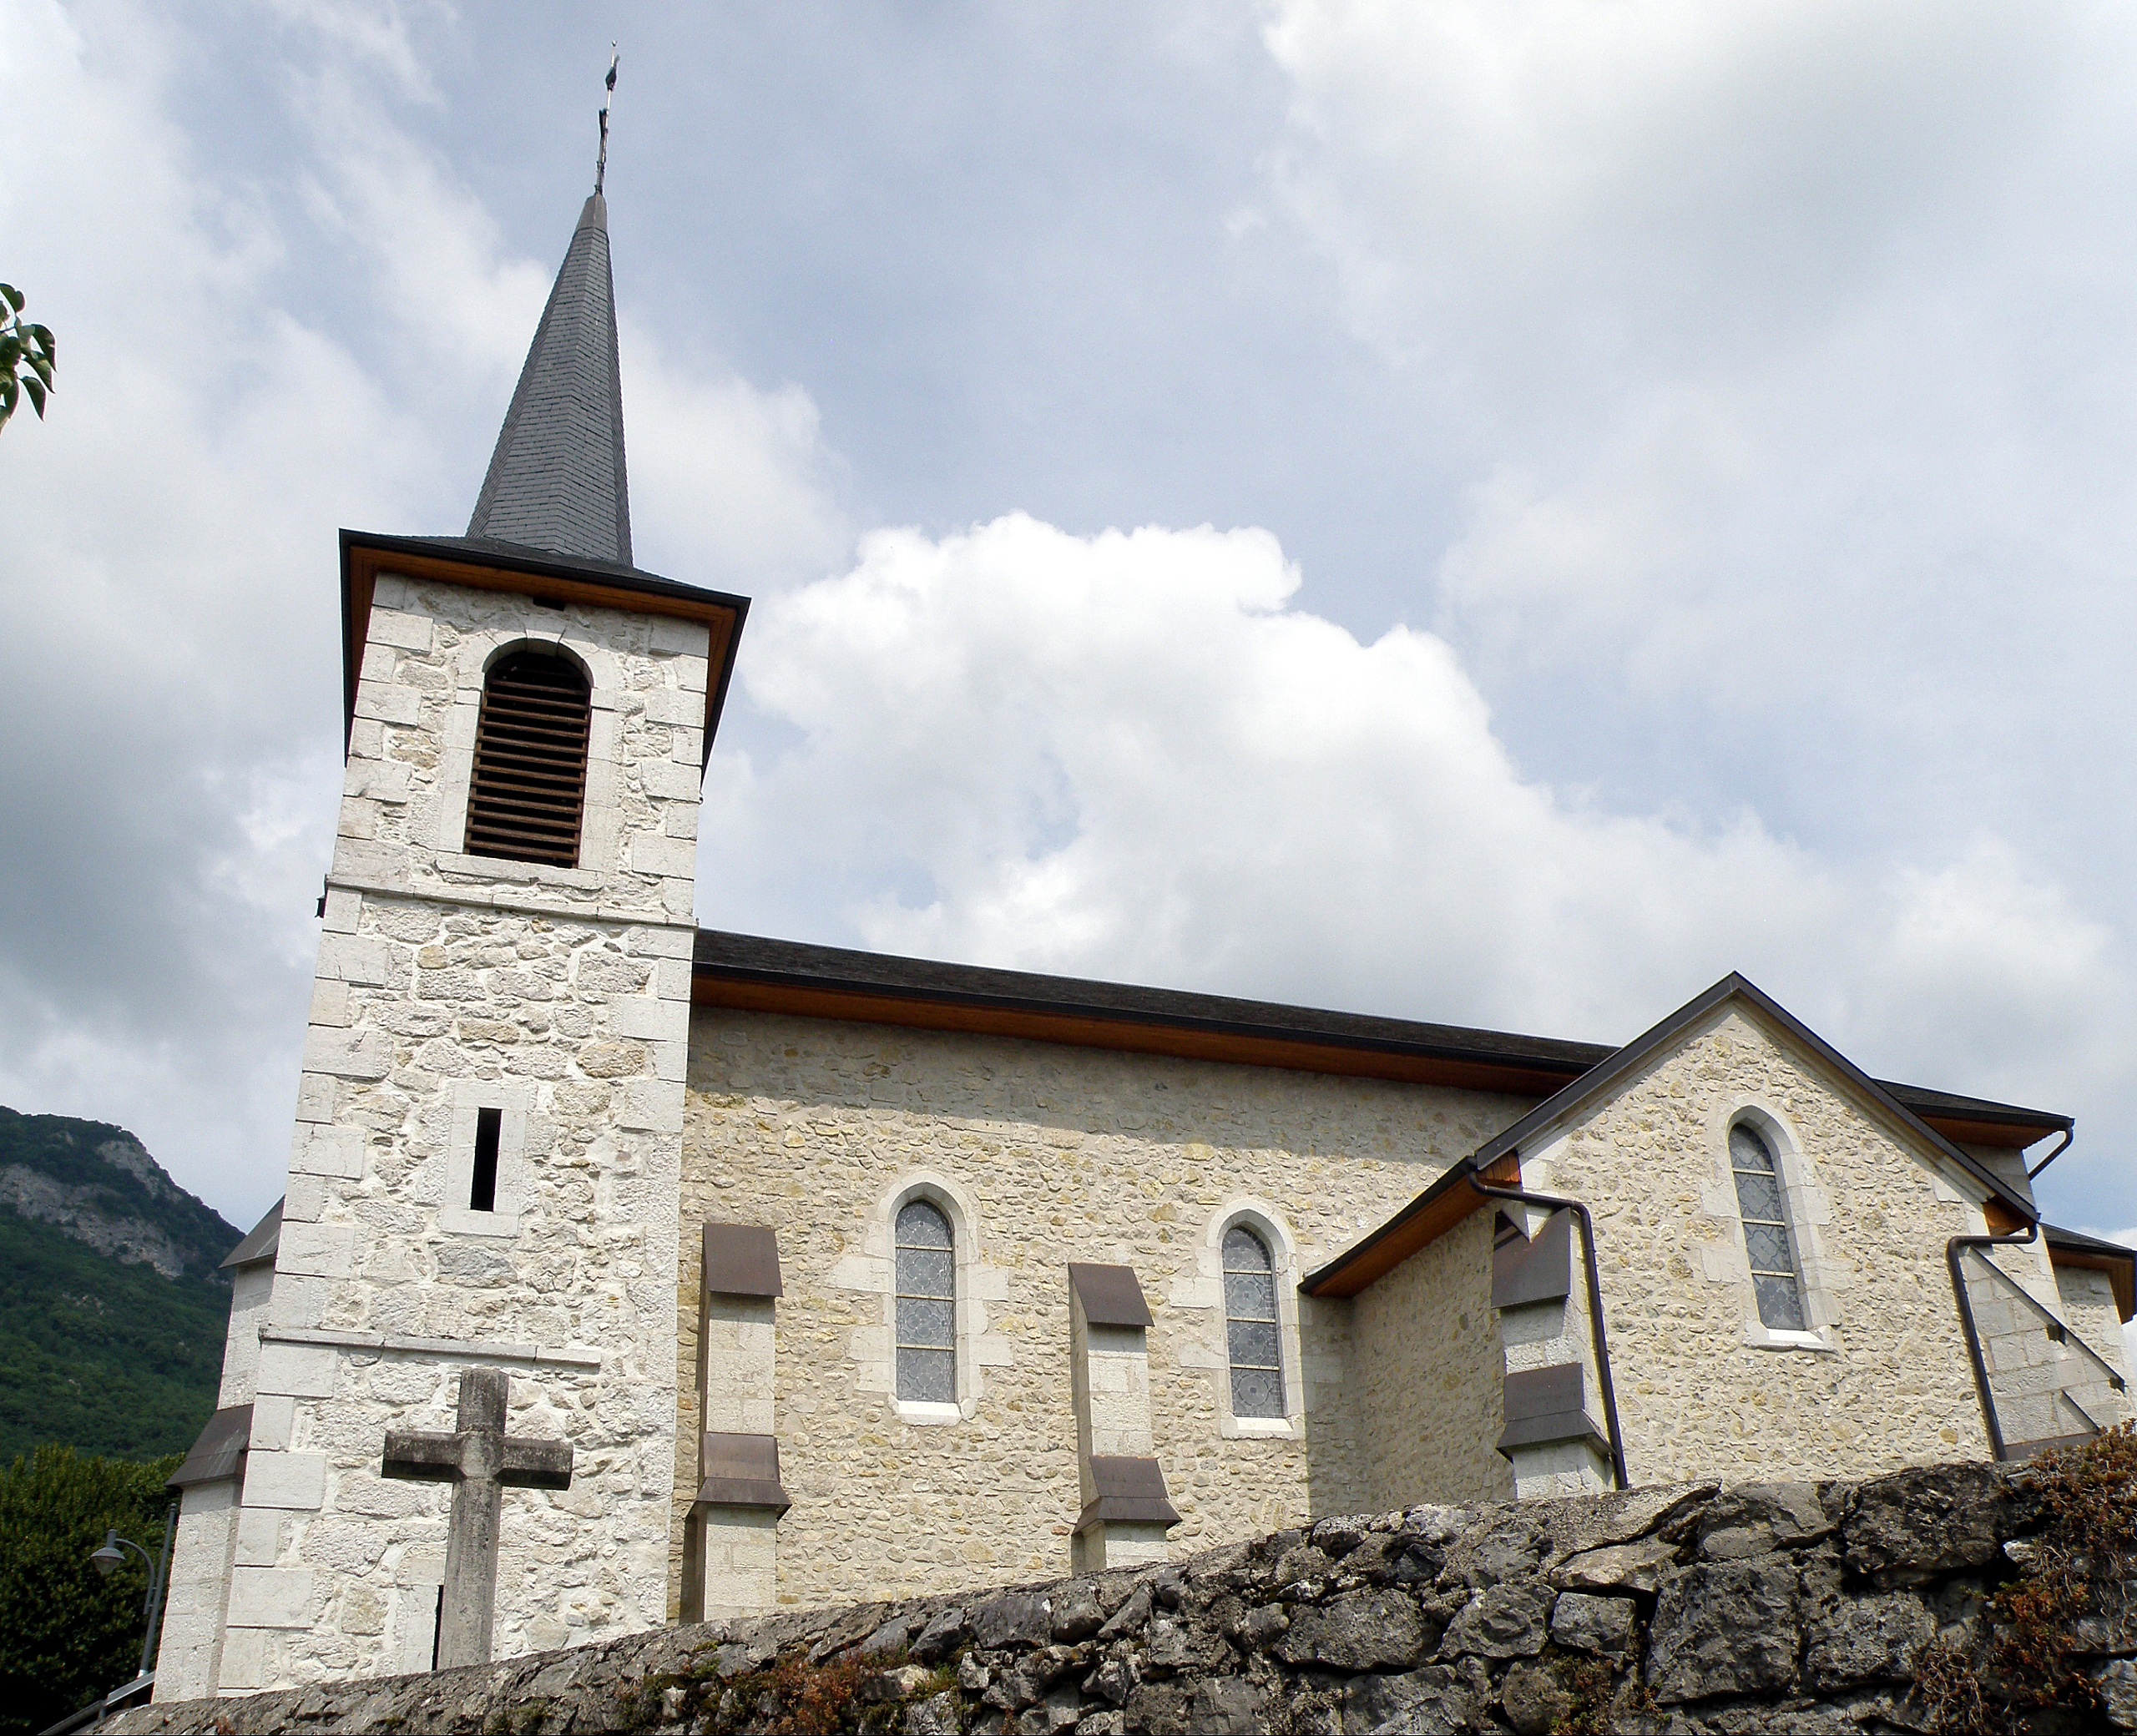
building, monument, village, france, tower, church, chapel, exterior, historic, place of worship, bell tower, religious, steeple, monastery, billi me, saint pierre church, spanish missions in california